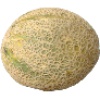
Label: cantaloupe